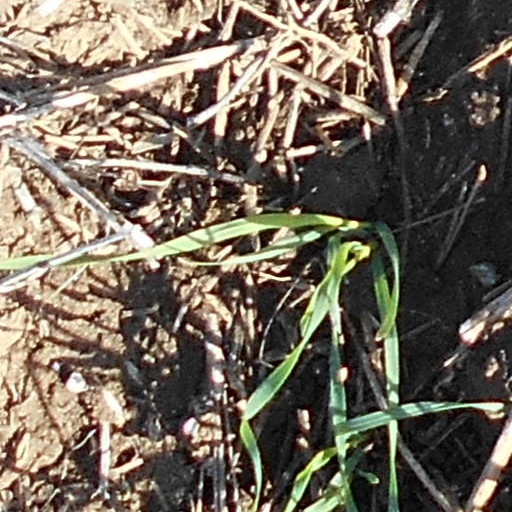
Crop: wheat